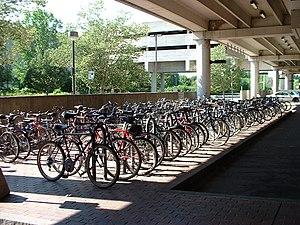
Le stationnement cyclable désigne l'ensemble des infrastructures et des équipements permettant le stationnement d'une bicyclette. Il existe différents types de stationnements cyclables, qui peuvent aller du rangement organisé et sécurisé dans un bâtiment fermé et protégé, à de simples arceaux à vélo dans l'espace public.
Le cyclisme urbain constitue la branche du cyclisme dévolue au transport urbain.
Le stationnement consiste à laisser un véhicule immobilisé un certain temps. Il est un maillon essentiel de la chaîne de mobilité des véhicules. Les lieux de stationnement sont appelés « parkings » ou « stationnement » au Canada francophone. Un usage courant en France est de dire qu'« on se gare/stationne sur un parking » alors qu'au Canada, « on se parque/stationne dans un stationnement » et en Suisse francophone, on se « parque sur un stationnement » et on se « gare dans un garage ».